Elephant Fountain

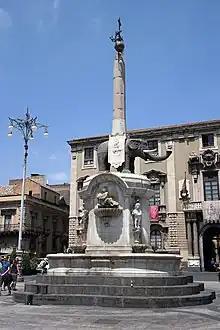
the Elefant Fountain view from the South with the Palazzo degli Elefanti in the background

The Elephant Fountain is a monument located in the center of Piazza del Duomo in the Sicilian city of Catania, designed by architect Giovanni Battista Vaccarini between 1735 and 1737. Its main element is a black basalt statue of an elephant, commonly called, which has become the emblem of the city of Catania.